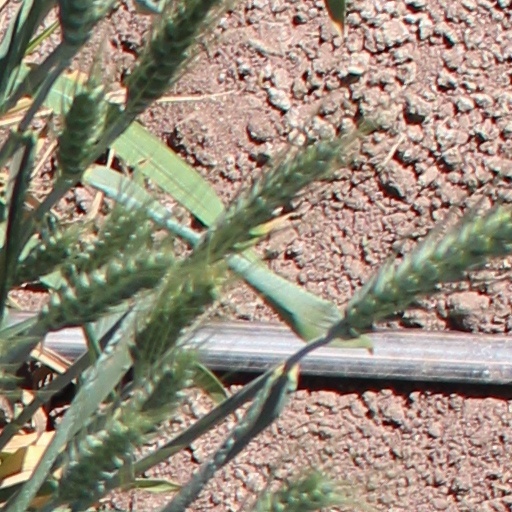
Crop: wheat